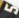
Number: 5